Lymington Pier railway station

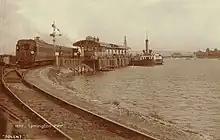
Lymington Pier showing steam train and the passenger ferry "Solent" with passengers from Yarmouth in the Isle of Wight (1910) postcard

The station is unstaffed but has a self-service ticket machine for ticket purchases. There are no toilets at the station although there are toilets available at the nearby Wightlink ferry terminal. The station has a number of passenger shelters as well as information screens and modern help points located on the platform which has step-free access available to it.